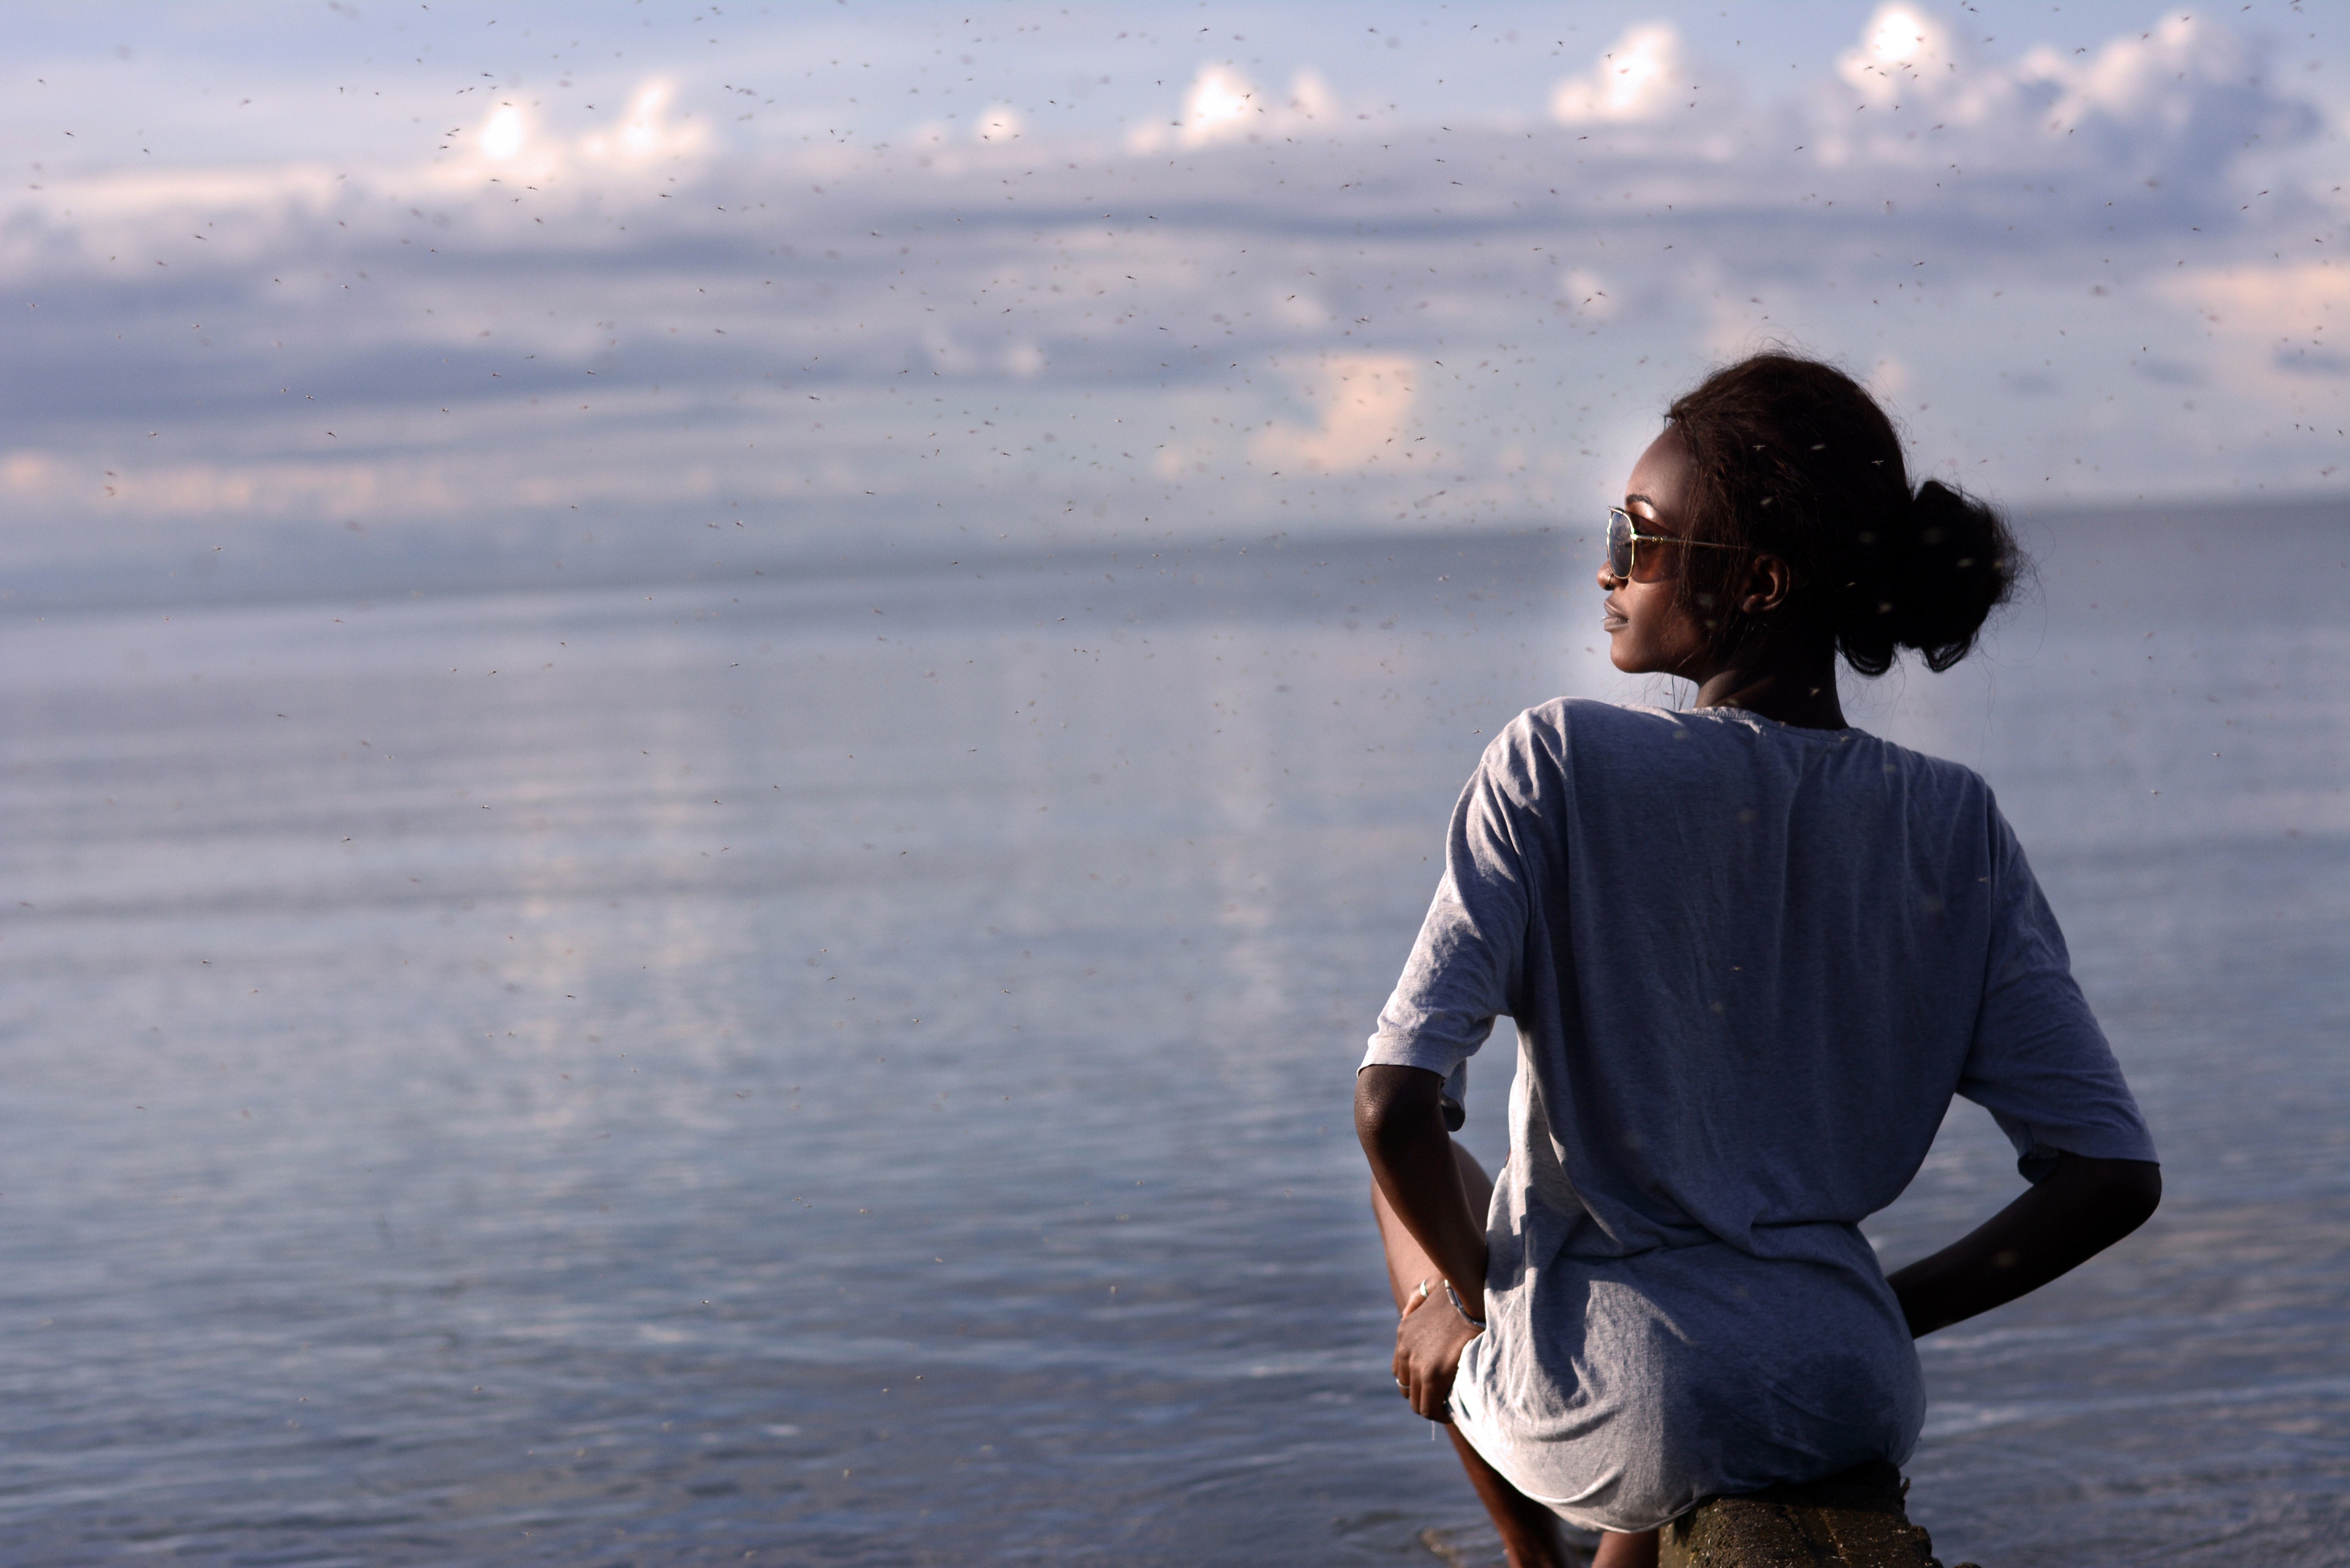
sky, sea, horizon, ocean, water, standing, calm, cloud, happy, coast, photography, vacation, travel, tourism